Smith–Emery House

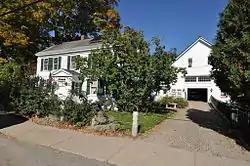

The Smith–Emery House is a historic house at 400 Main Street in the Springvale village of Sanford, Maine. Built in 1847, it is one of Sanford's largest and finest examples of Greek Revival architecture, and was owned by two prominent local businessmen. It was listed on the National Register of Historic Places in 1998.